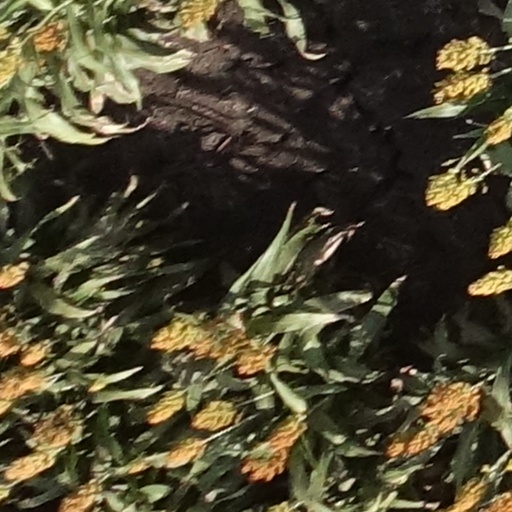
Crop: sorghum